Tamalika Karmakar

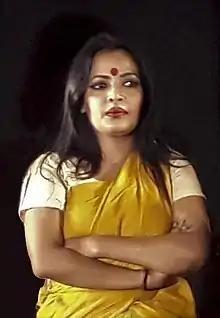
Karmakar at Rajshahi College

Tamalika Karmakar (born 2 July) is a Bangladeshi actress and model. Her notable film roles were in "Ei Ghor Ei Songsar (1996)", "Kittonkhola (2000)" and "Ghetuputra Komola (2012)". Tamalika won the Bangladesh National Film Award for Best Supporting Actress for her role in "Kittonkhola". In July 2017, she performed, with "Aranyak Nattaydal" theatre troupe, in "Rarang", on their 180th rendition.